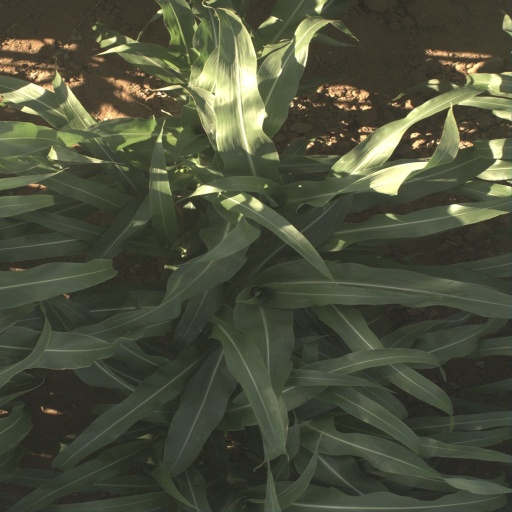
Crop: sorghum